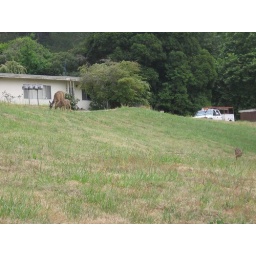
We spotted a momma deer and two fauns grazing on a hill near some apartments.